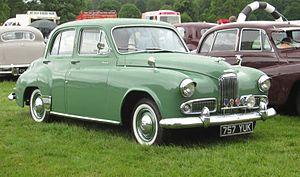
Humber Hawk (1954)
La Humber Hawk, une Hillman 14 de 1938-1940 re-badgée, fut la première voiture Humber à être lancée après la seconde Guerre Mondiale. Cette voiture a été produite pendant la période où Humber faisait partie du Groupe Rootes. Légèrement plus longue à cause de la nouvelle malle et plus étroite après avoir perdu ses marchepieds, elle réussit à être 112 livres plus légère que la voiture d'avant-guerre.